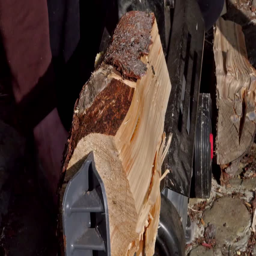
crashing half oa log of wood in the machine